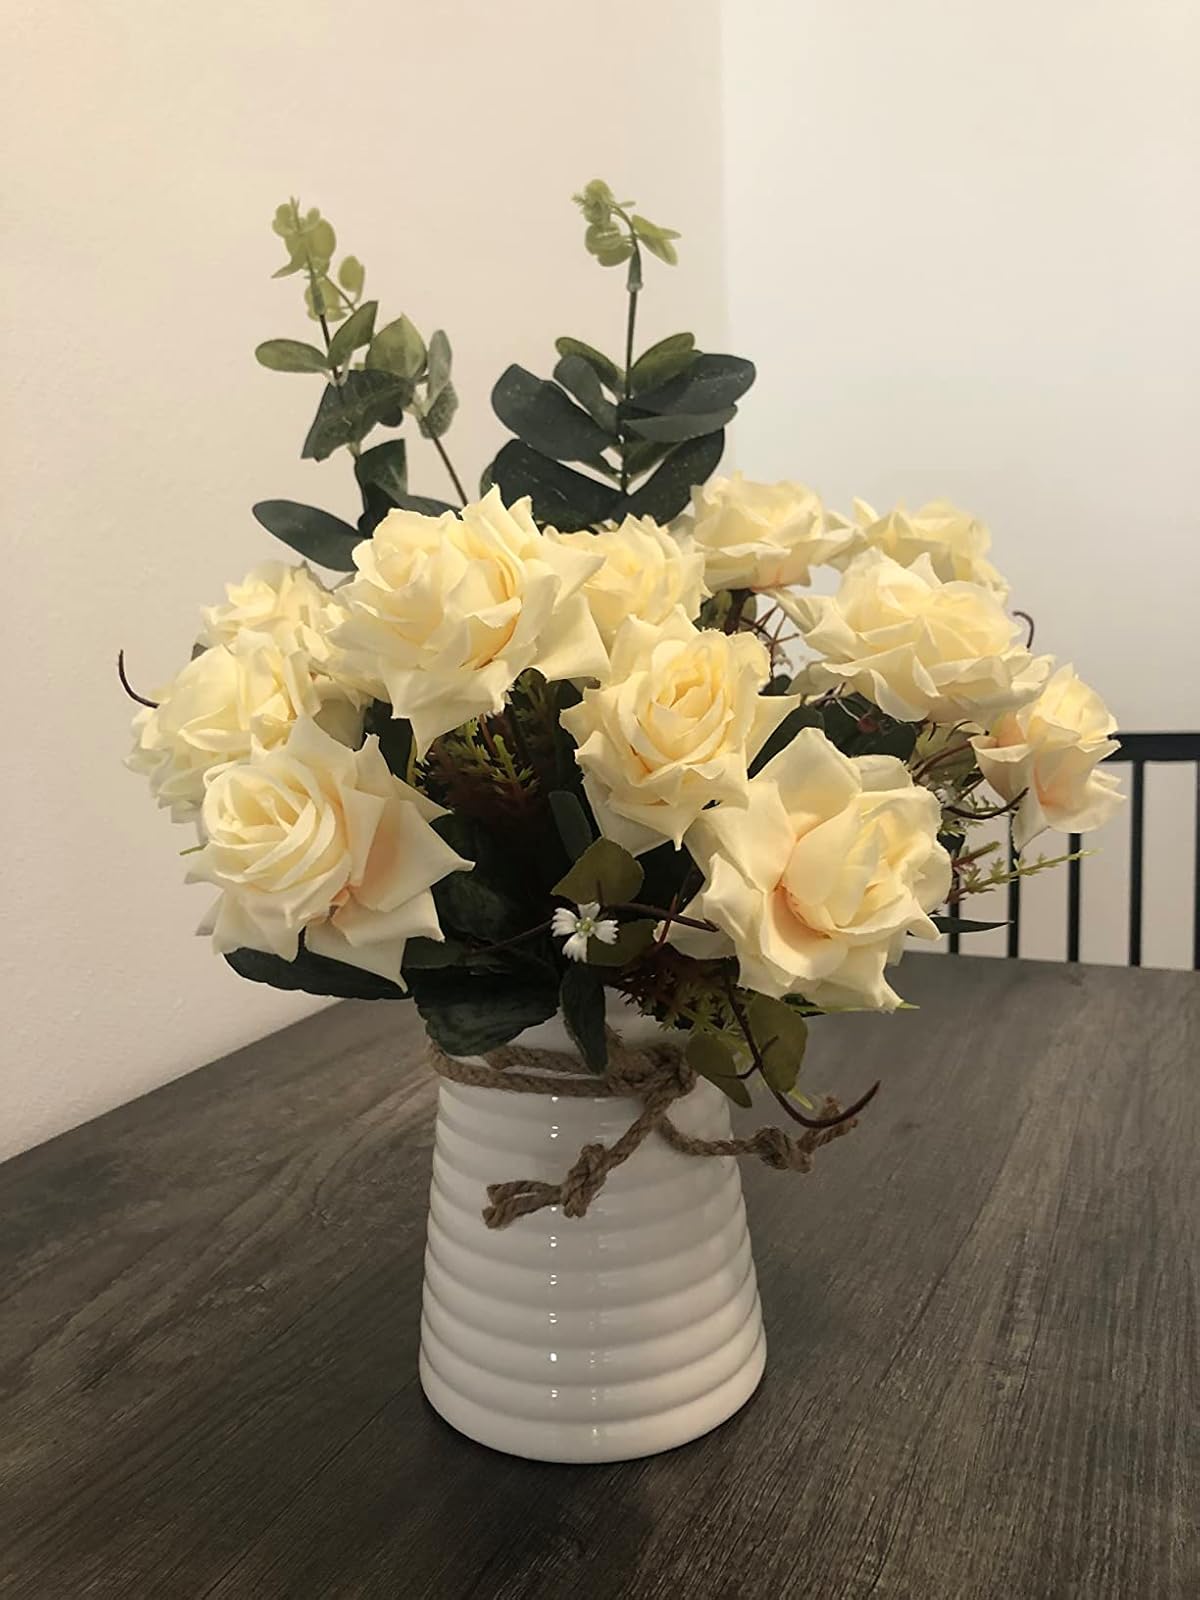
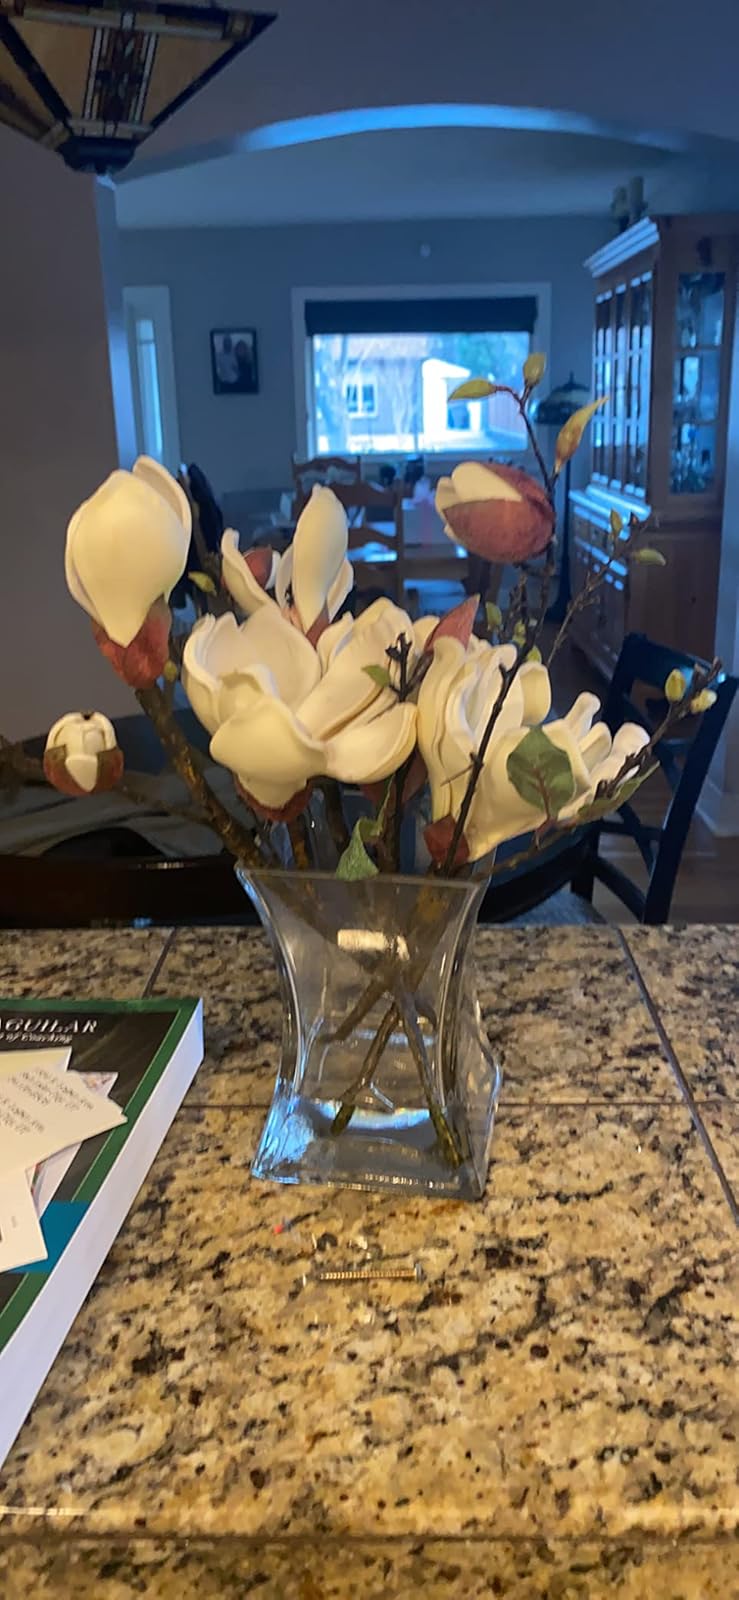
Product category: vase
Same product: no